Culture of Latin America

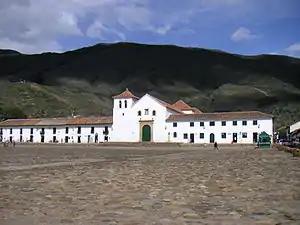
Villa de Leyva, a historical and cultural landmark of Colombia

The cuisine of Guatemala reflects the multicultural nature of Guatemala, in that it involves food that differs in taste depending on the region. Guatemala has 22 departments (or divisions), each of which has very different food varieties. For example, Antigua Guatemala is well known for its candy which makes use of many local ingredients fruits, seeds and nuts along with honey, condensed milk and other traditional sweeteners. Antigua's candy is very popular when tourists visit the country for the first time and is a great choice in the search for new and interesting flavors.